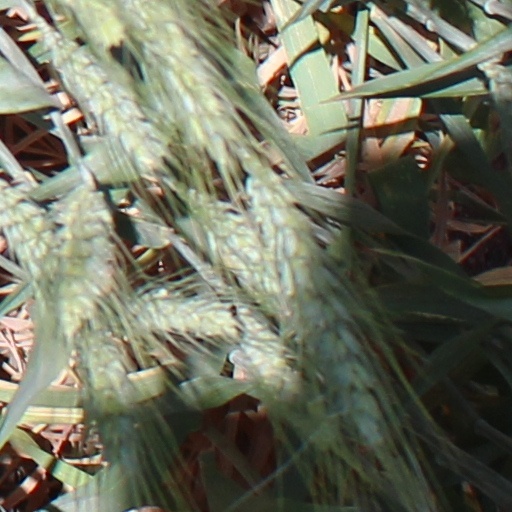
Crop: wheat